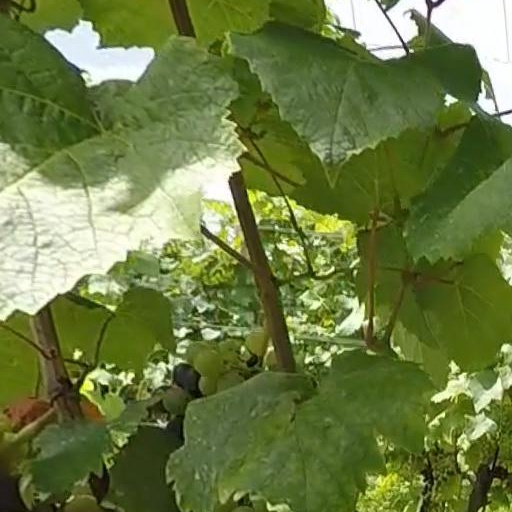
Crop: grape